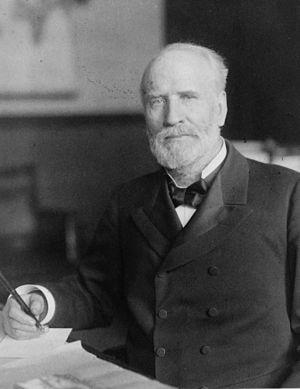
Le secrétaire à l'Agriculture des États-Unis est le dirigeant du département de l'Agriculture des États-Unis, équivalent de ministre de l'Agriculture dans d'autres États. Il est membre du cabinet et est 9ᵉ sur la ligne de succession présidentielle.
James Wilson, né le 16 août 1835 à Ayrshire et mort le 26 août 1920 à Traer, est un homme politique américain. Membre du Parti républicain, il est représentant de l'Iowa entre 1873 et 1877 puis entre 1883 et 1885 et secrétaire à l'Agriculture entre 1897 et 1913 dans l'administration du président William McKinley, celle de Theodore Roosevelt puis celle de William Howard Taft.